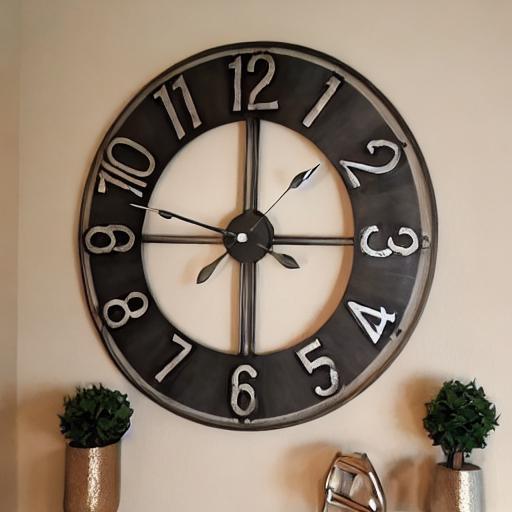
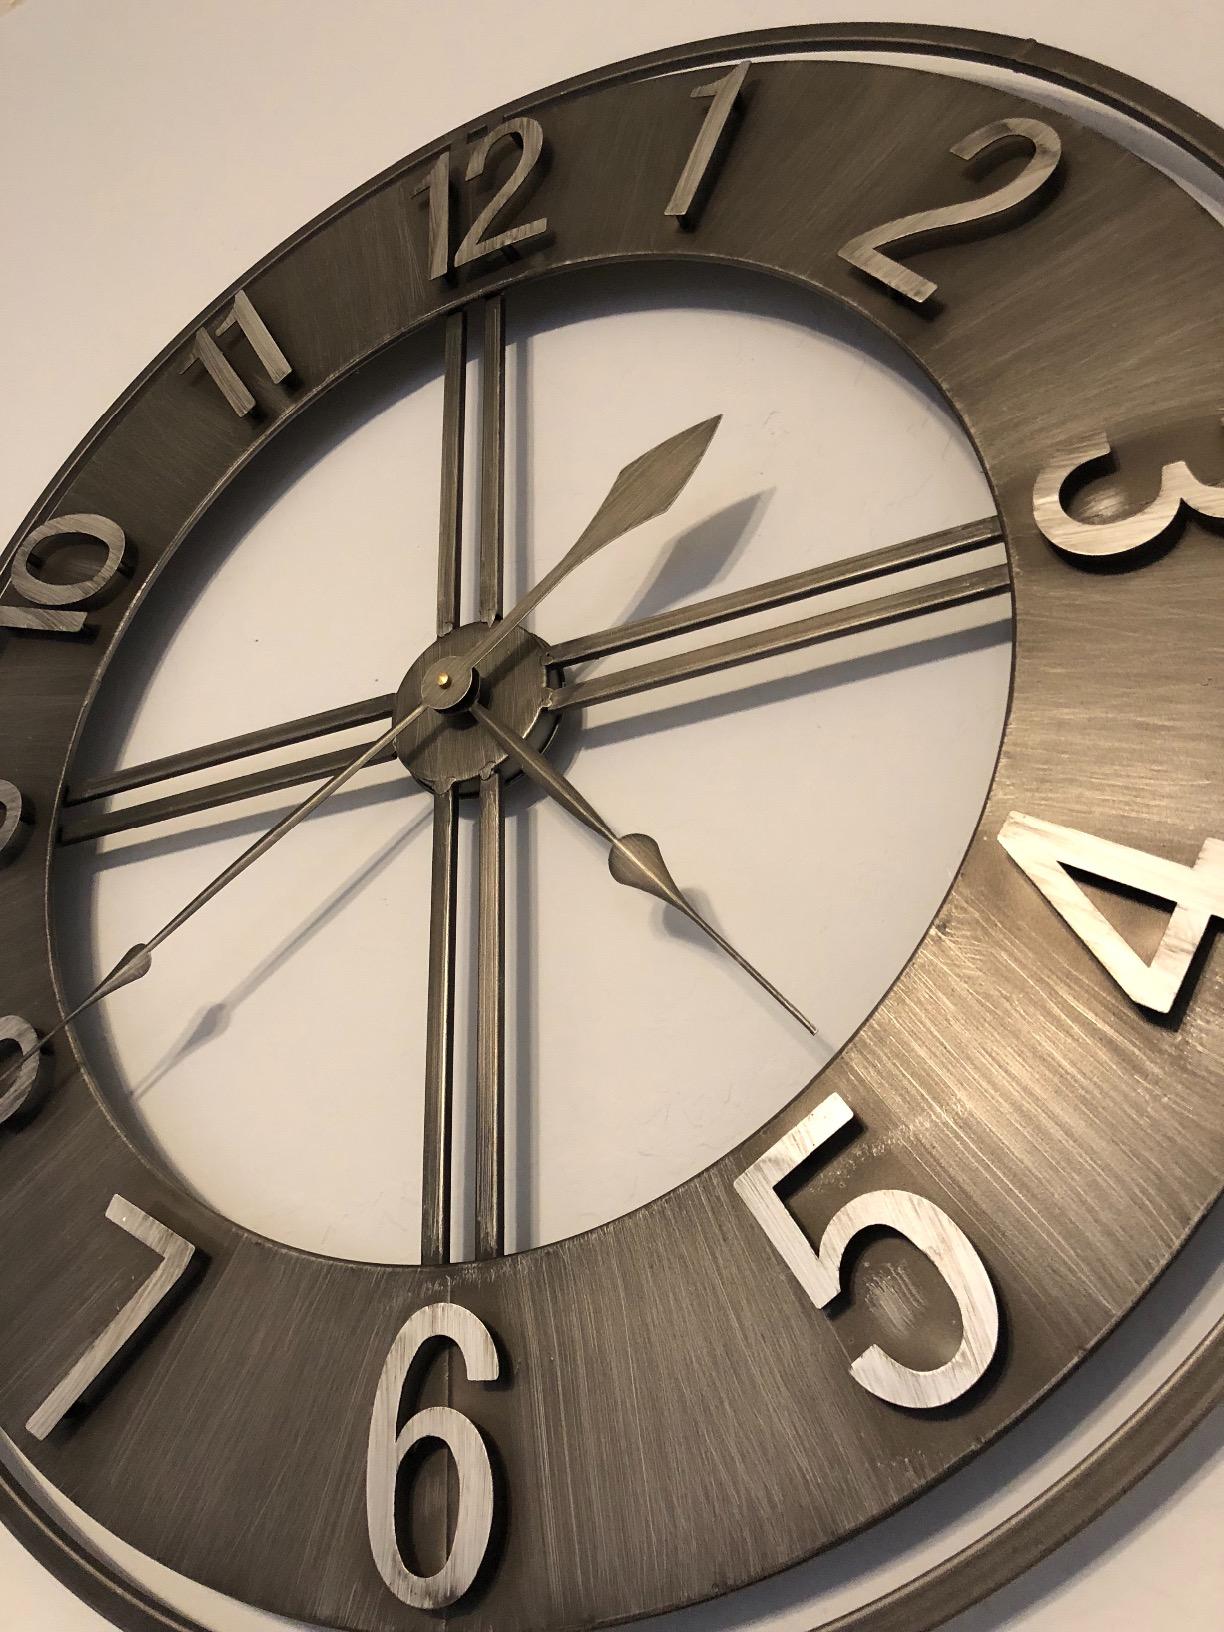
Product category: clock
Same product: no